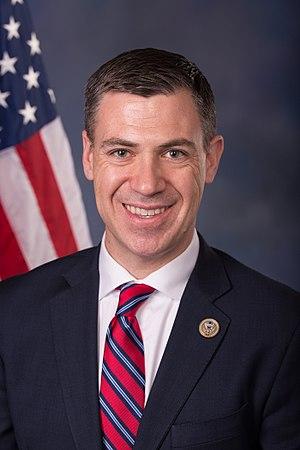
James Edward Banks, dit Jim Banks, né le 16 juillet 1979 à Columbia City, est un homme politique américain, membre du Parti républicain et élu de l'Indiana à la Chambre des représentants des États-Unis depuis 2017.